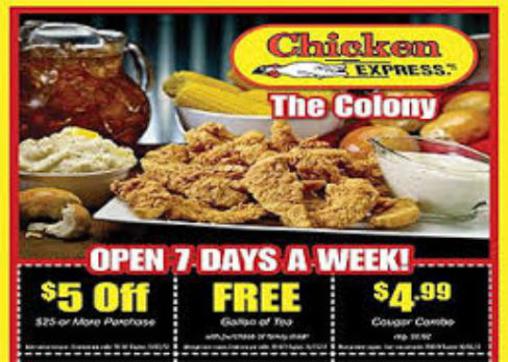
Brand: chicken express
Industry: Food